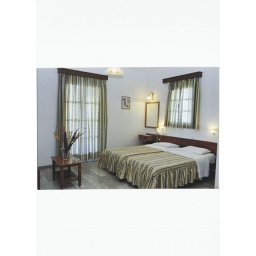
a view of a room in a hotel called Blue sky situated in Agios Georgios beach in the centre of Naxos.